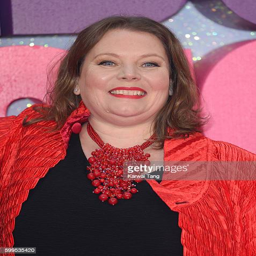
actor arrives for the premiere